Mexican literature

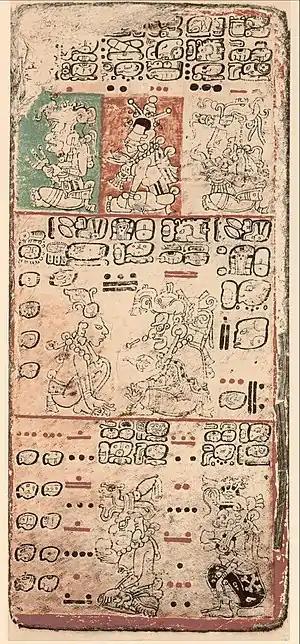
Page 9 of the Dresden Codex (from the 1880 Förstemann edition). It is located in the museum of the Saxon State Library Dresden, Germany.

While the peoples of Mesoamerica developed systems of writing, these were not often used to preserve their literature. Most of the myths and literary works of the indigenous peoples of Mexico were transmitted by oral tradition. The peoples of Mesoamerica, despite having developed writing systems, primarily employed pictographic and logosyllabic forms rather than a phonetic writing system. Among these expressions, the Borgia Group codices are regarded by some scholars as exceptional artistic and literary works. While there is scholarly disagreement, it is commonly accepted that the central section of the Codex Borgia contains a narrative related to the creation of the universe, although an alternate hypothesis suggests that it may depict a series of rituals with an unclear purpose.